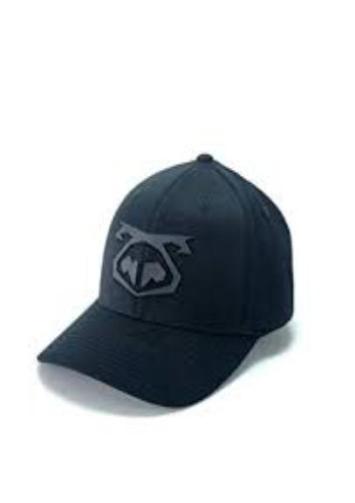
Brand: nasty pig-2
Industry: Clothes